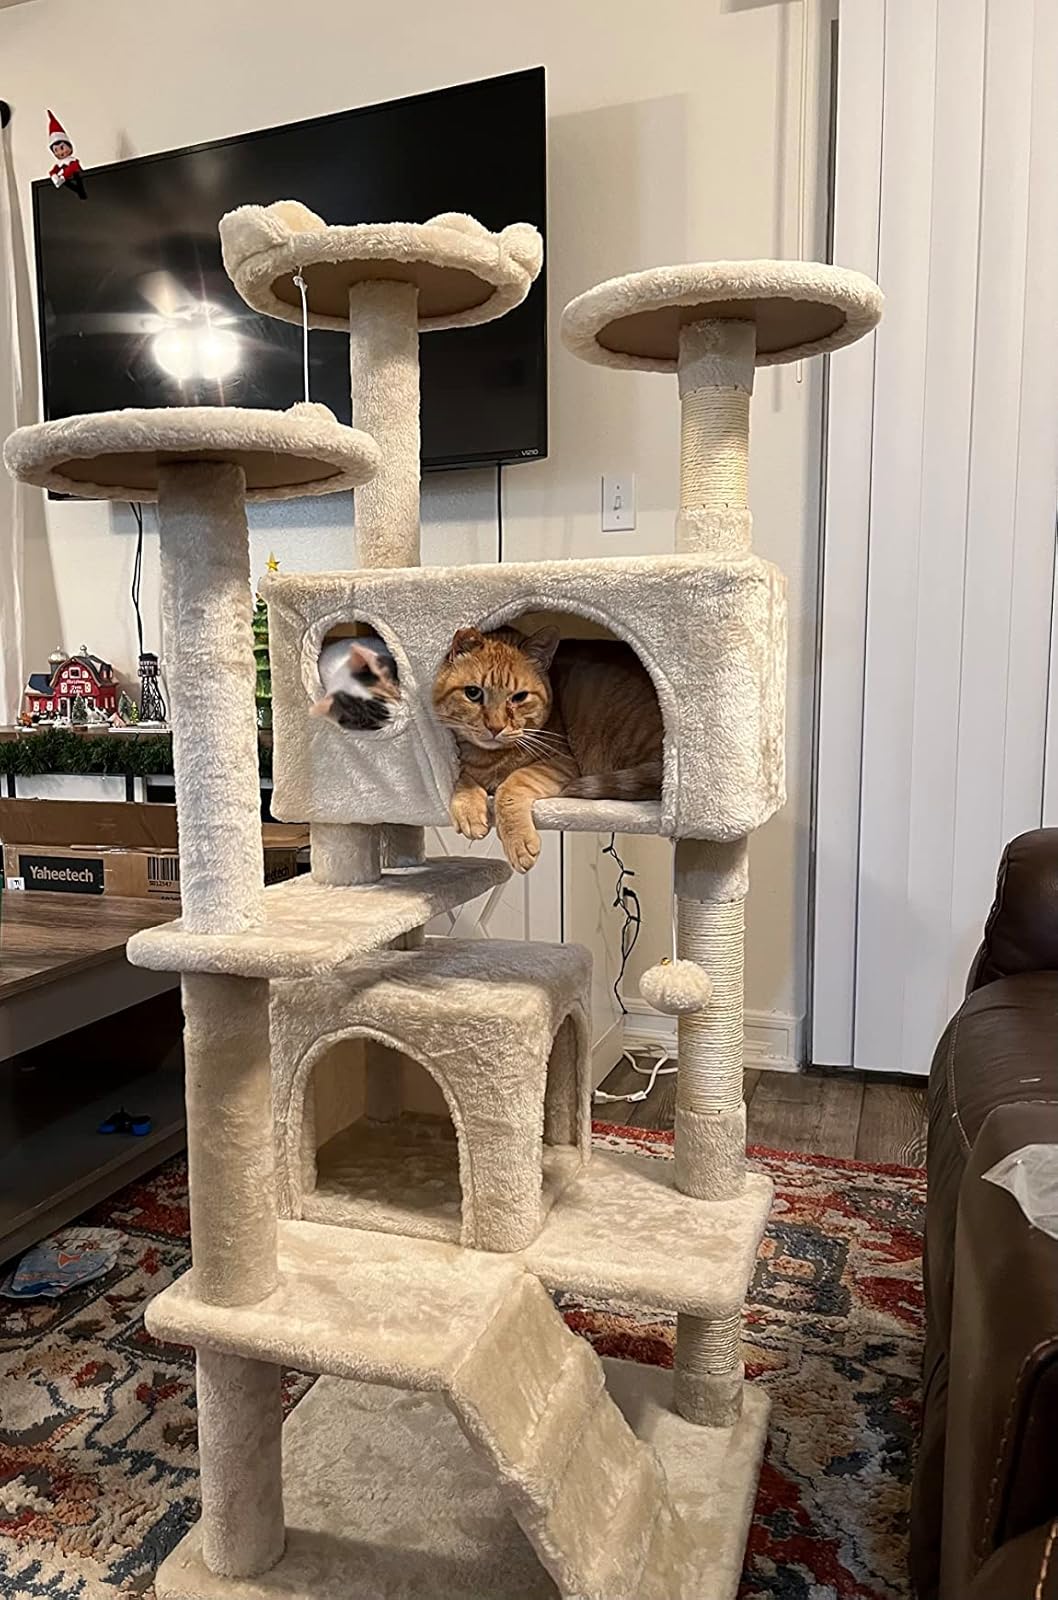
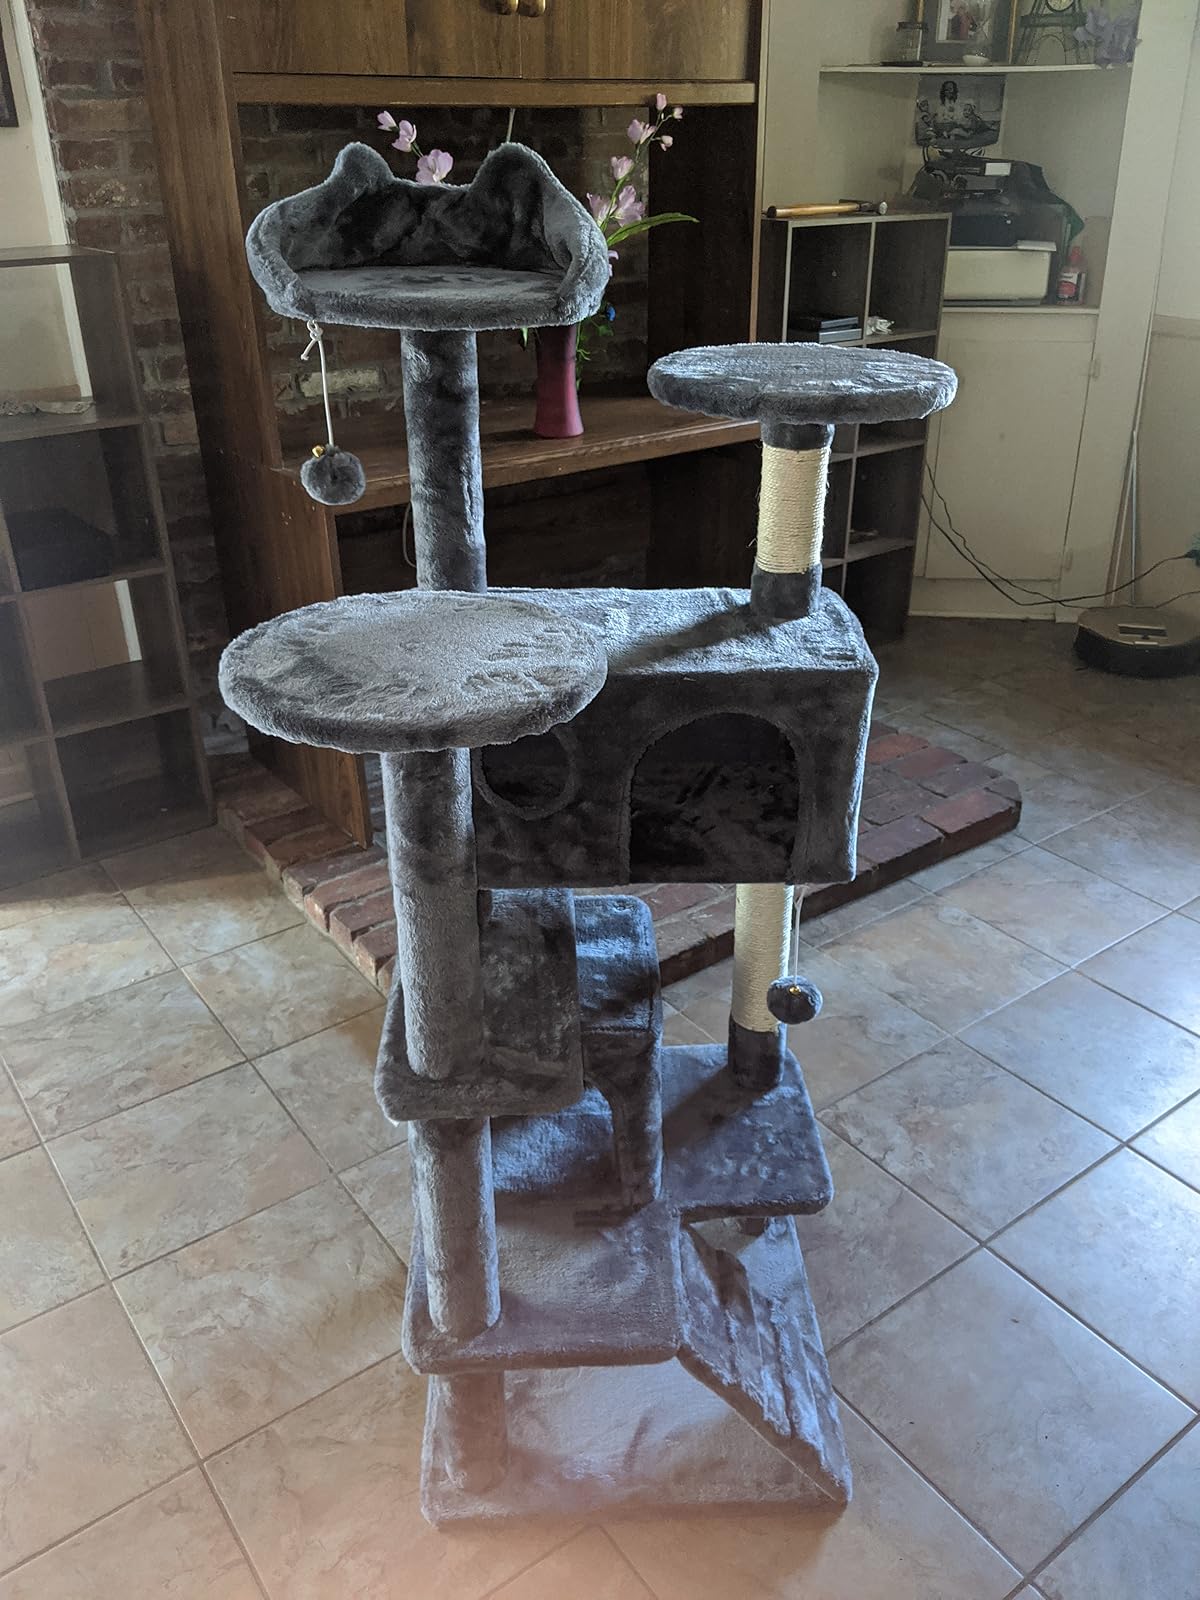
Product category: items_cat tree
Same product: no